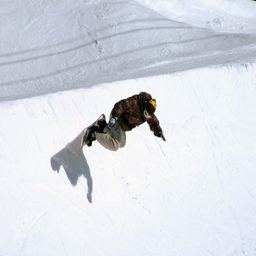
A man using a snow board in the snow.
A person on a snowboard about to land a trick
A man is riding a snowboard on a ski slope.
The person in the brown coat is jumping on a snowboard.
Snowboarder about to make contact with snowy trail following jump.